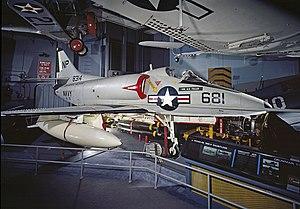
Le National Air and Space Museum de la Smithsonian Institution à Washington, aux États-Unis, possède la plus grande collection d'avions et de véhicules spatiaux du monde. C'est également un centre de recherches sur l'histoire, les sciences et techniques de l'aviation et du vol spatial, ainsi qu'en sciences planétaires.